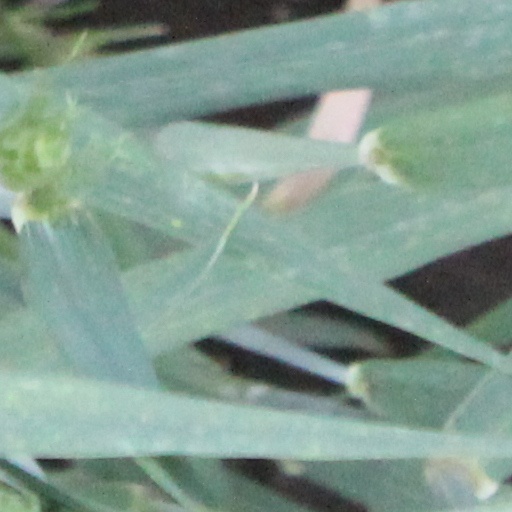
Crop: wheat